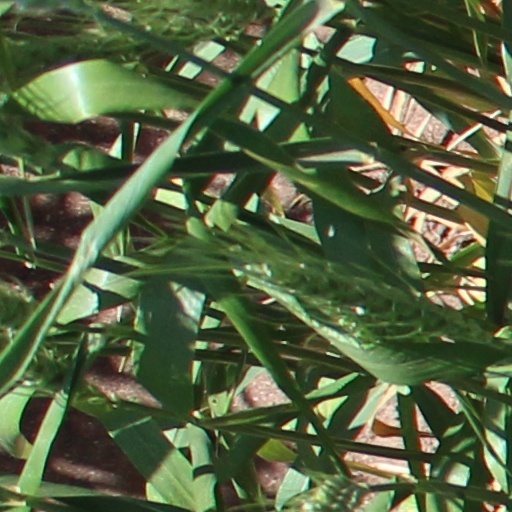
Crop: wheat